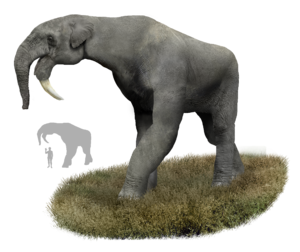
Deinotherium est un genre éteint de très grands proboscidiens qui a vécu en Afrique et en Eurasie, il y a entre 16,9 et 0,781 millions d'années.
Les Proboscidiens, du grec proboskis qui signifie « trompe », sont un ordre de mammifères caractérisés par celle-ci. Ils ne sont représentés à l'heure actuelle que par les éléphants de la famille des éléphantidés.
Les Plesielephantiformes forment un sous-ordre éteint de proboscidiens étroitement apparentés aux éléphants actuels et à leurs cousins disparus.